Edward Lovett Pearce

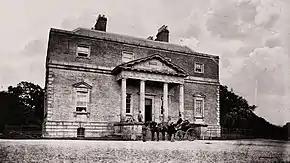
Bellamont House in County Cavan

Castletown House is the largest and one of the most important country houses in Ireland, it also claims to be the house which introduced Palladianism to Ireland. The mansion was commissioned by William Conolly (1662–1729), a self-made man who had risen from humble origins through astute property dealings to become one of the wealthiest and influential men in Ireland. The original plans were drawn by Alessandro Galilei circa 1718, the new mansion was intended to reflect Conolly's political power as Lord Justice of Ireland. Galilei though returned to Italy in 1719, having drawn the plans, but not waiting to see building on the Castletown site commence. In fact work was not to start until 1722. For two years, the project seems to have continued unsupervised, until in 1724, it was taken over by the twenty-five-year-old Edward Lovett Pearce. Just returned to Ireland from Italy, it is likely that Pearce had been working on the plans with Galilei there. Hence Pierce's connection with Castletown probably predates his return to Ireland. It is possible that it was to oversee the building of Castletown that provided Pearce with the impetus to return home to Ireland. Building at Castletown was to continue for the rest of Pearce's life.